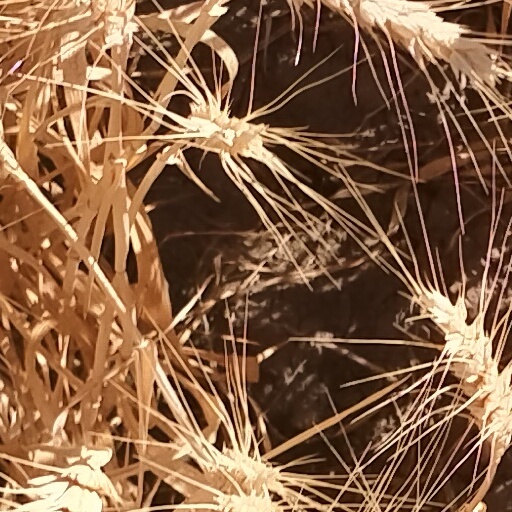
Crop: wheat